Antoniny Palace

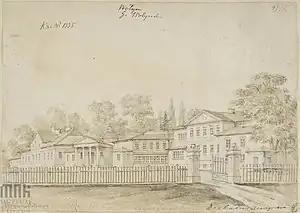
Antoniny Palace before the reconstruction into a neo-baroque stately home

Antoniny Palace was a palace of the noble Sanguszko and Potocki families in Antoniny, Ukraine. It was destroyed during the Russian Civil War in August 1919. Today the park and various service buildings remain, such as the stables.